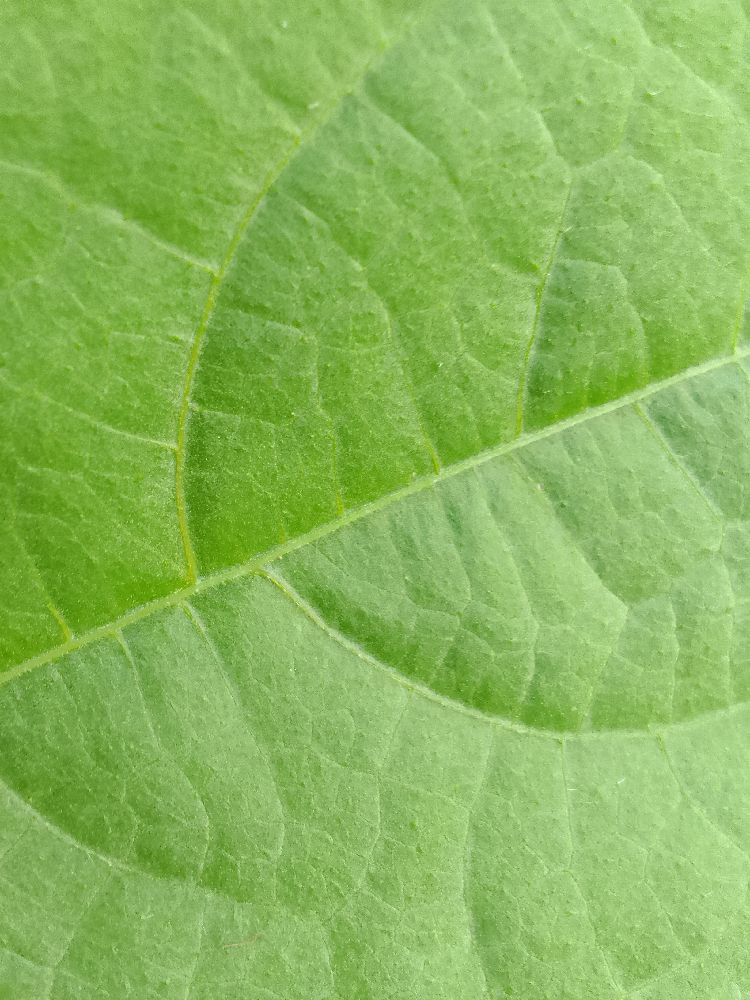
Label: healthy